Socket 479

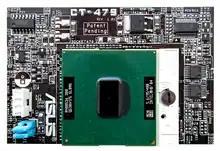
An Asus CT-479 adapter

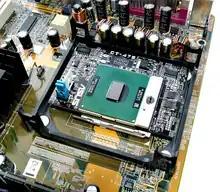
CT-479 installed on ASUS P4GPL-X motherboard

Socket 479 has 479 pin holes. Pentium M processors in PGA package have 479 pins that plug into this zero insertion force socket. Only 478 pins are electrically connected (B2 is reserved and "depopulated on the Micro-FCPGA package").